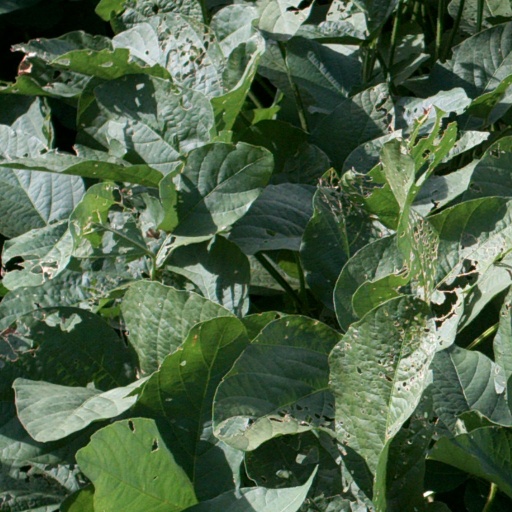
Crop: soybean